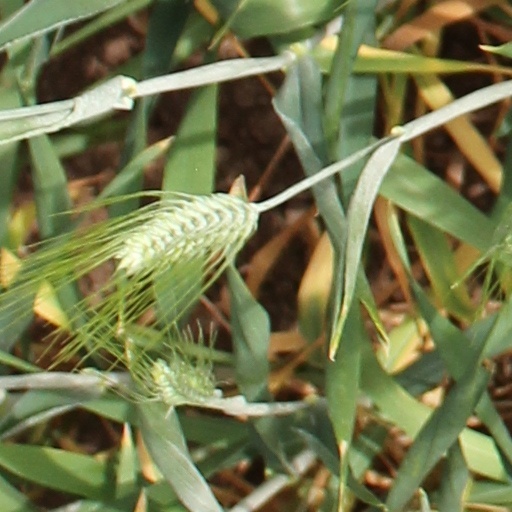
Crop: wheat